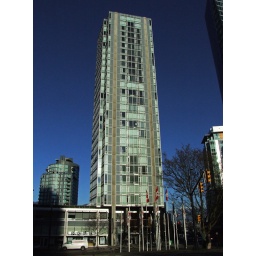
28 floor condo tower in Coal Harbour. Designed by Busby + Associates Architects and completed in 2002.